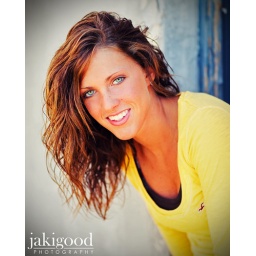
audra in lemon yellow